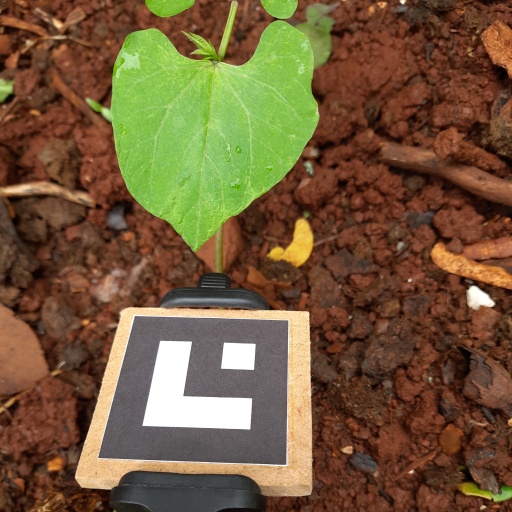
Observations: flat surface, no eating holes, with water drops, under shade